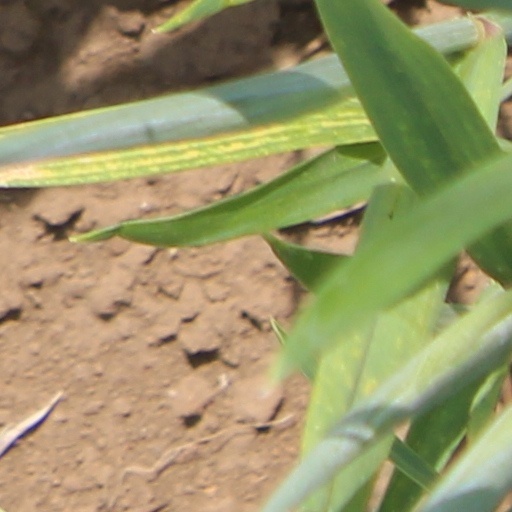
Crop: wheat